The Corporation (2003 film)

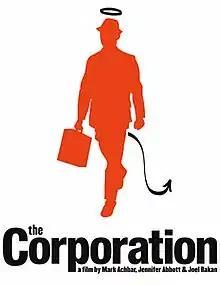
Theatrical release poster

The Corporation is a 2003 Canadian documentary film written by University of British Columbia law professor Joel Bakan and filmmaker Harold Crooks, and directed by Mark Achbar and Jennifer Abbott. The documentary examines the modern corporation. Bakan wrote the book "The Corporation: The Pathological Pursuit of Profit and Power" during the filming of the documentary.